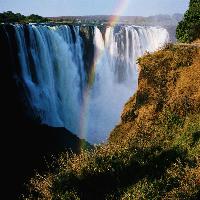
Weather: sun or clear